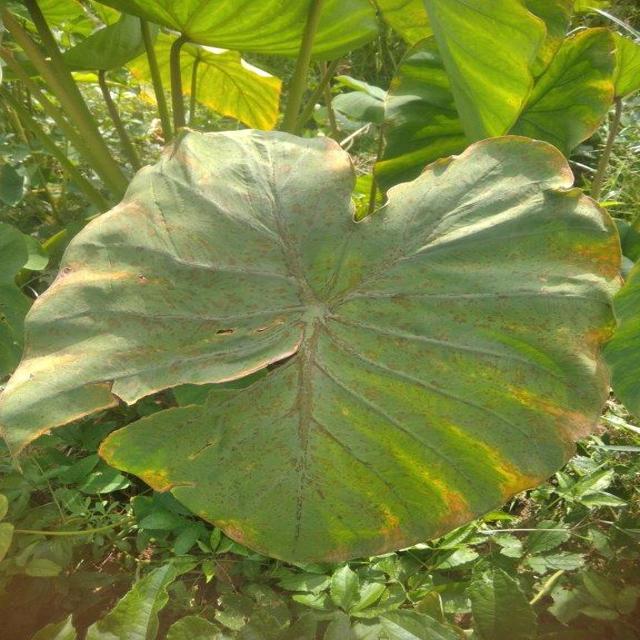
Label: Mid_Blight